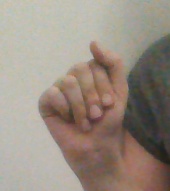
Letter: saad